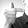
ASL letter: T